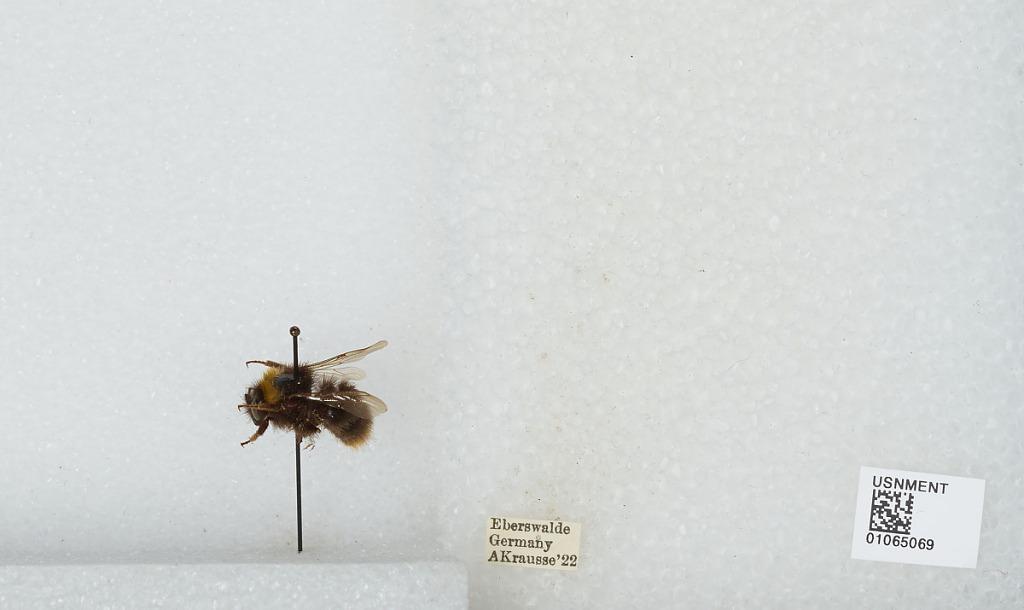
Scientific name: Bombus sp.
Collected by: A. Krausse
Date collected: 1922--
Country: Germany
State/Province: Brandenburg
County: Barnim
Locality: Eberswalde
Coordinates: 52.8356, 13.8182